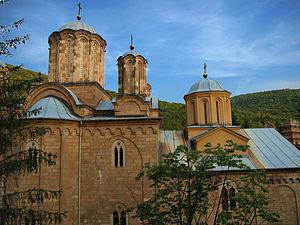
Le monastère de Manasija, également connu sous le nom de monastère de Resava, est un monastère orthodoxe serbe situé près de Despotovac, dans le district de Pomoravlje en Serbie. Il dépend de l'éparchie de Braničevo et est inscrit sur la liste des monuments culturels d'importance exceptionnelle de la République de Serbie.
Cet article recense les sites inscrits au patrimoine mondial en Serbie.